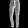
Label: Trouser